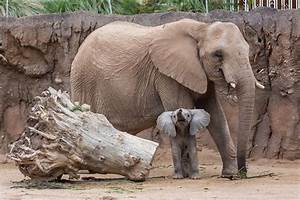
Label: elefante